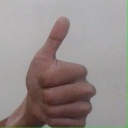
अक्षर: थ